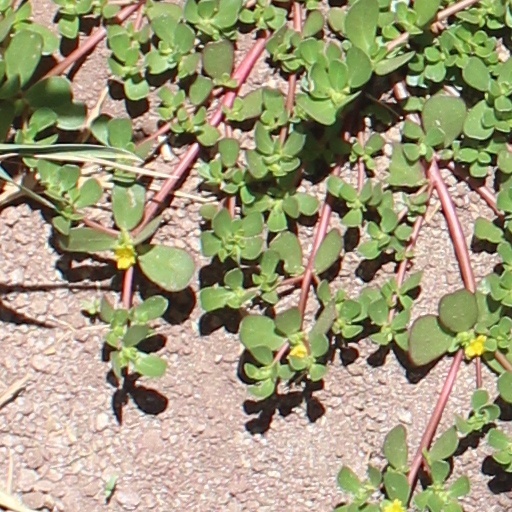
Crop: wheat